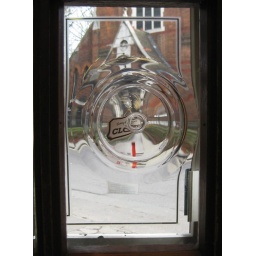
View through bottle glass pane in jeweller's shop door, Ipswich.